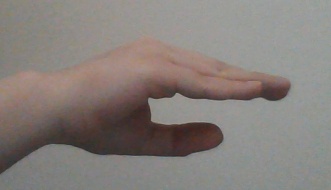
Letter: jeem